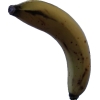
Label: banana